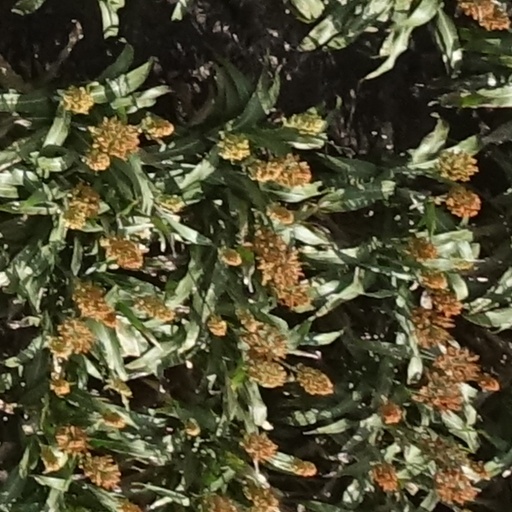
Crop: sorghum